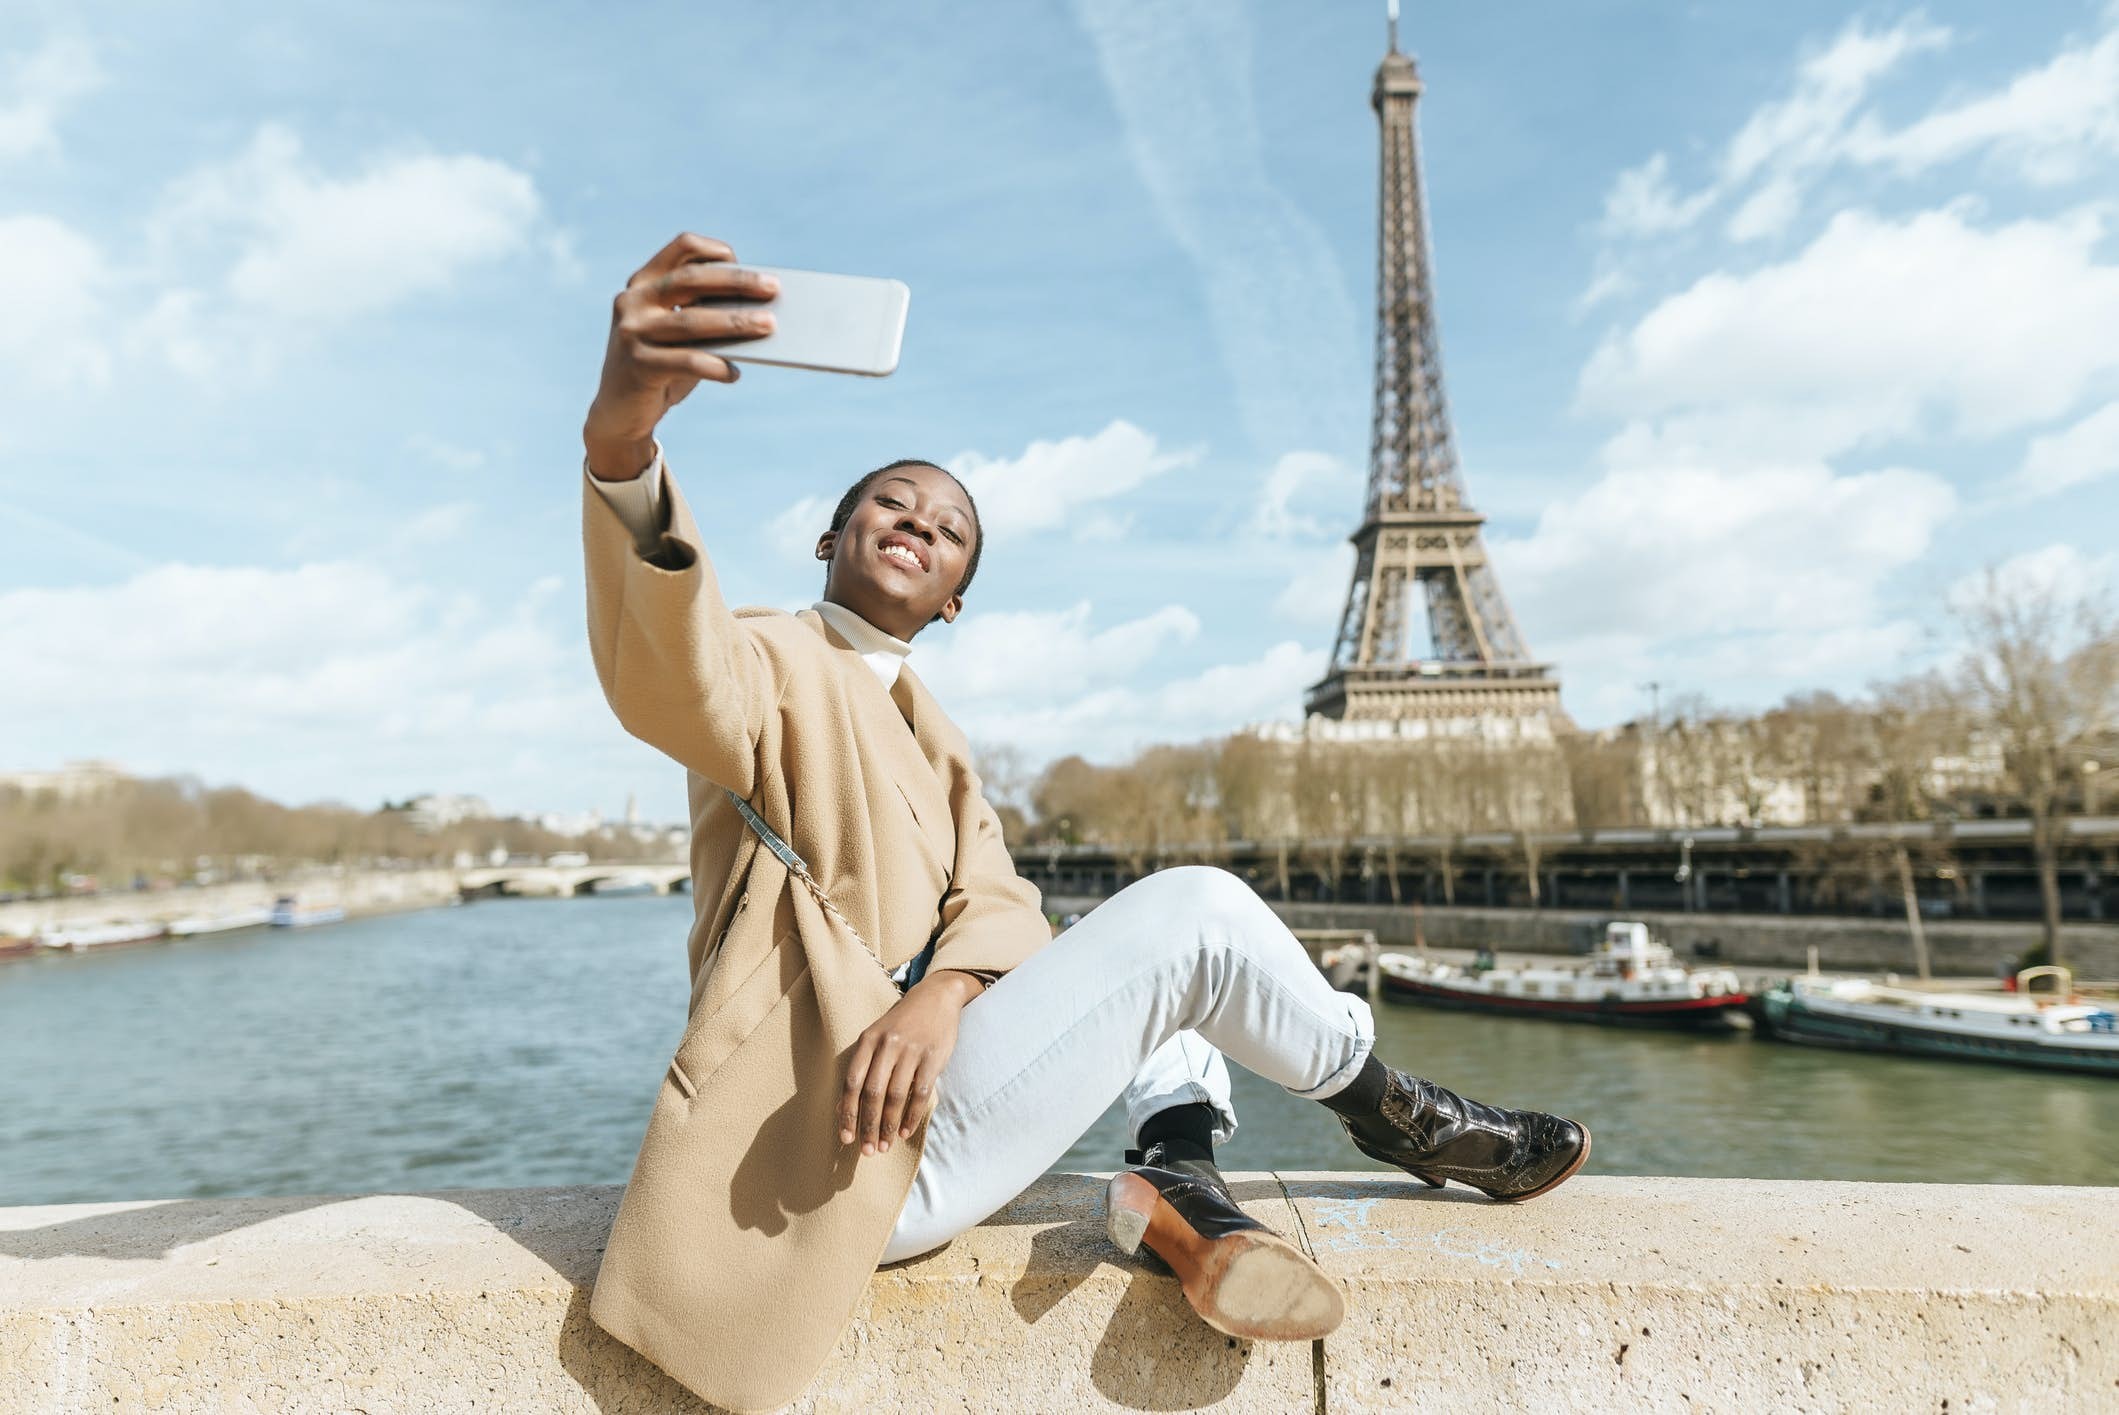
Landmark: Eiffel Tower